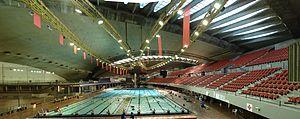
La piscine olympique de Montreal
Le stade olympique de Montréal est un stade omnisports couvert d'une capacité de 56 000 places, pouvant être aménagé jusqu'à une capacité de 65 000 places, conçu par l'architecte français Roger Taillibert et construit pour les Jeux olympiques d'été de 1976. Emblématique de la ville de Montréal, il demeure un édifice controversé vu à la fois comme un chef-d’œuvre d'architecture et comme un éléphant blanc.